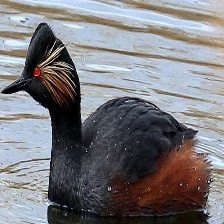
Species: BLACK-NECKED GREBE
Scientific name: PODICEPS NIGRICOLLIS